Norman Birkett, 1st Baron Birkett

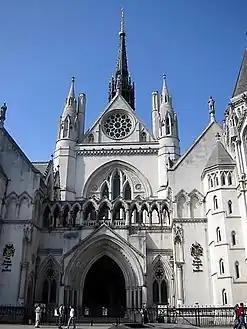
The Royal Courts of Justice, where Birkett sat between 1941 and 1956.

As the largest single party, the Labour Party formed a minority government and set about filling the ministerial posts. The Labour Party had few experienced lawyers in the House of Commons, so Labour Prime Minister Ramsay MacDonald attempted to lure prominent Liberal lawyers to fill the positions of Attorney General and Solicitor General for England and Wales. William Jowitt defected to the Labour Party in exchange for the position of Attorney General, and the position of Solicitor General was offered to Birkett. Birkett replied that "he could not change his politics in twenty-five minutes, and even if the Liberal Party should disintegrate completely, he would not be seen taking refuge in the Labour ark".